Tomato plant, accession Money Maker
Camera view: bottom (45 deg); turntable rotation: 30 degrees
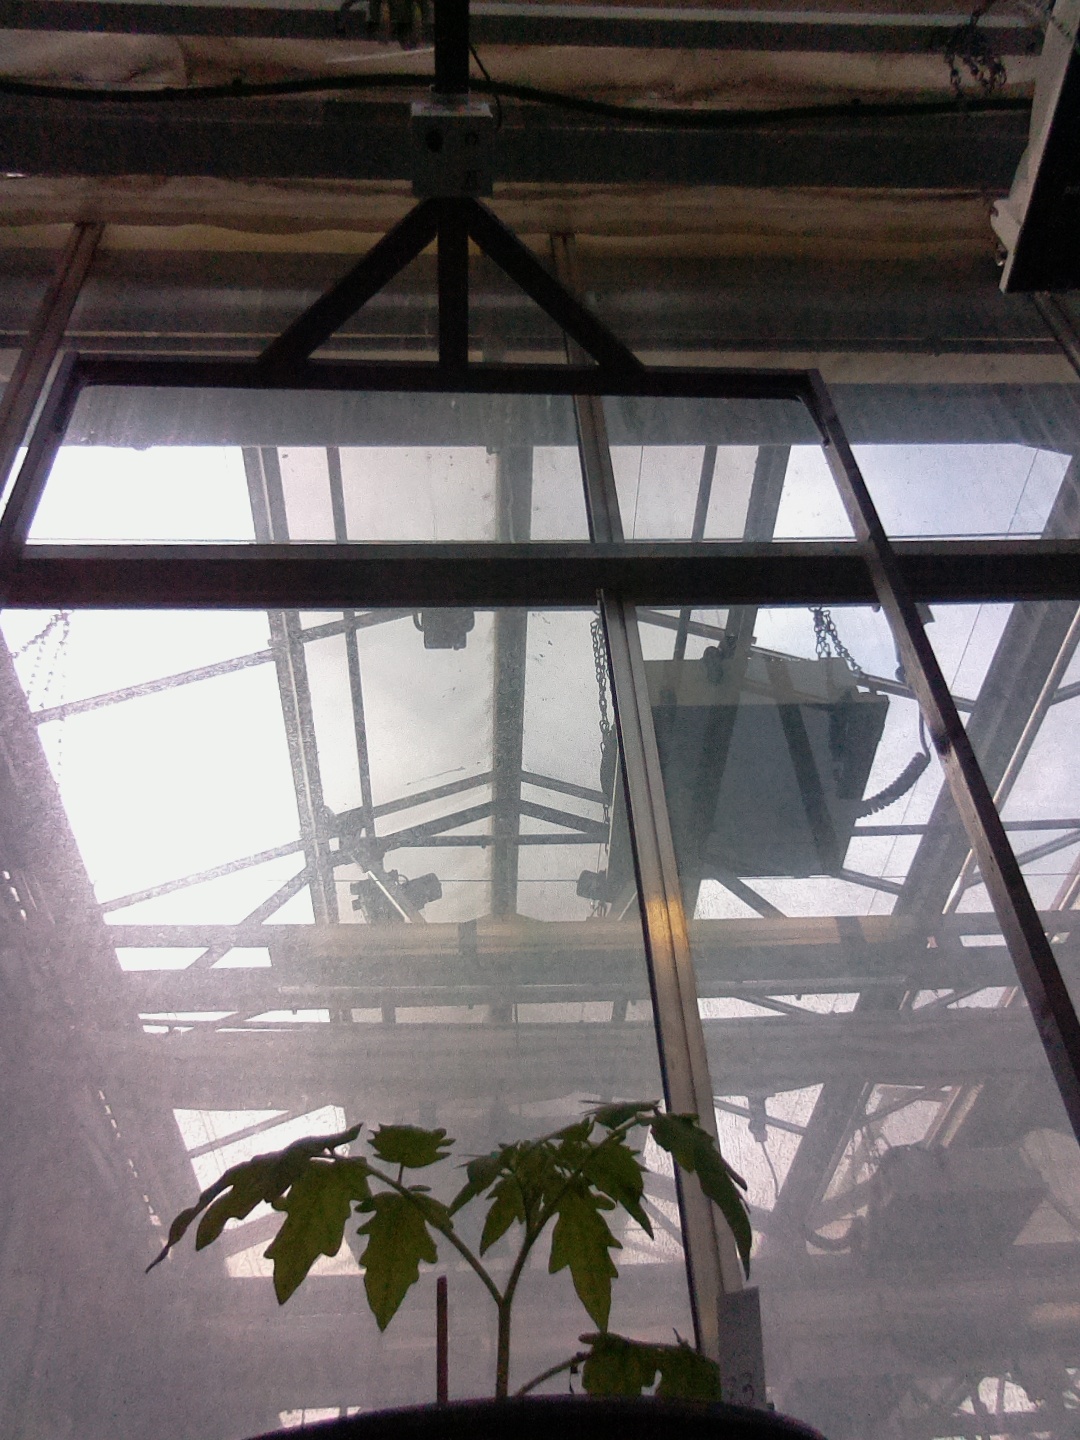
BBCH growth stage 13: 6 of true leaves visible